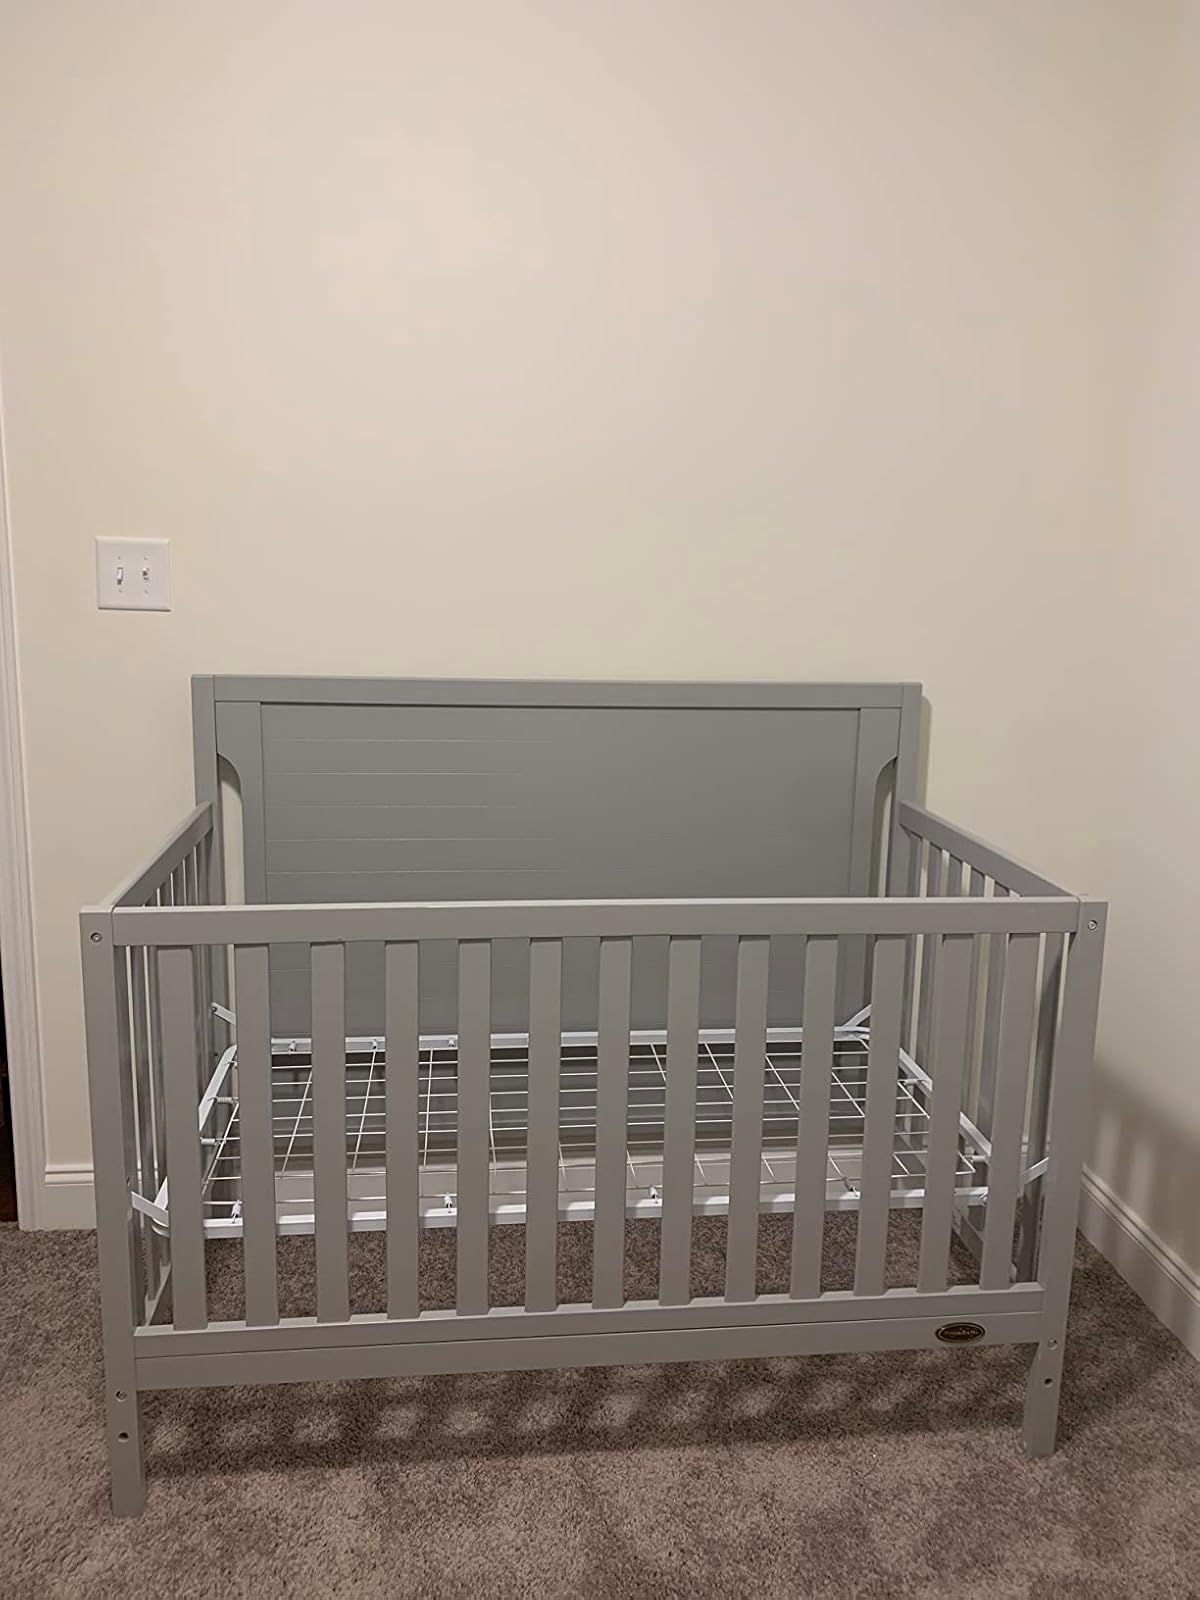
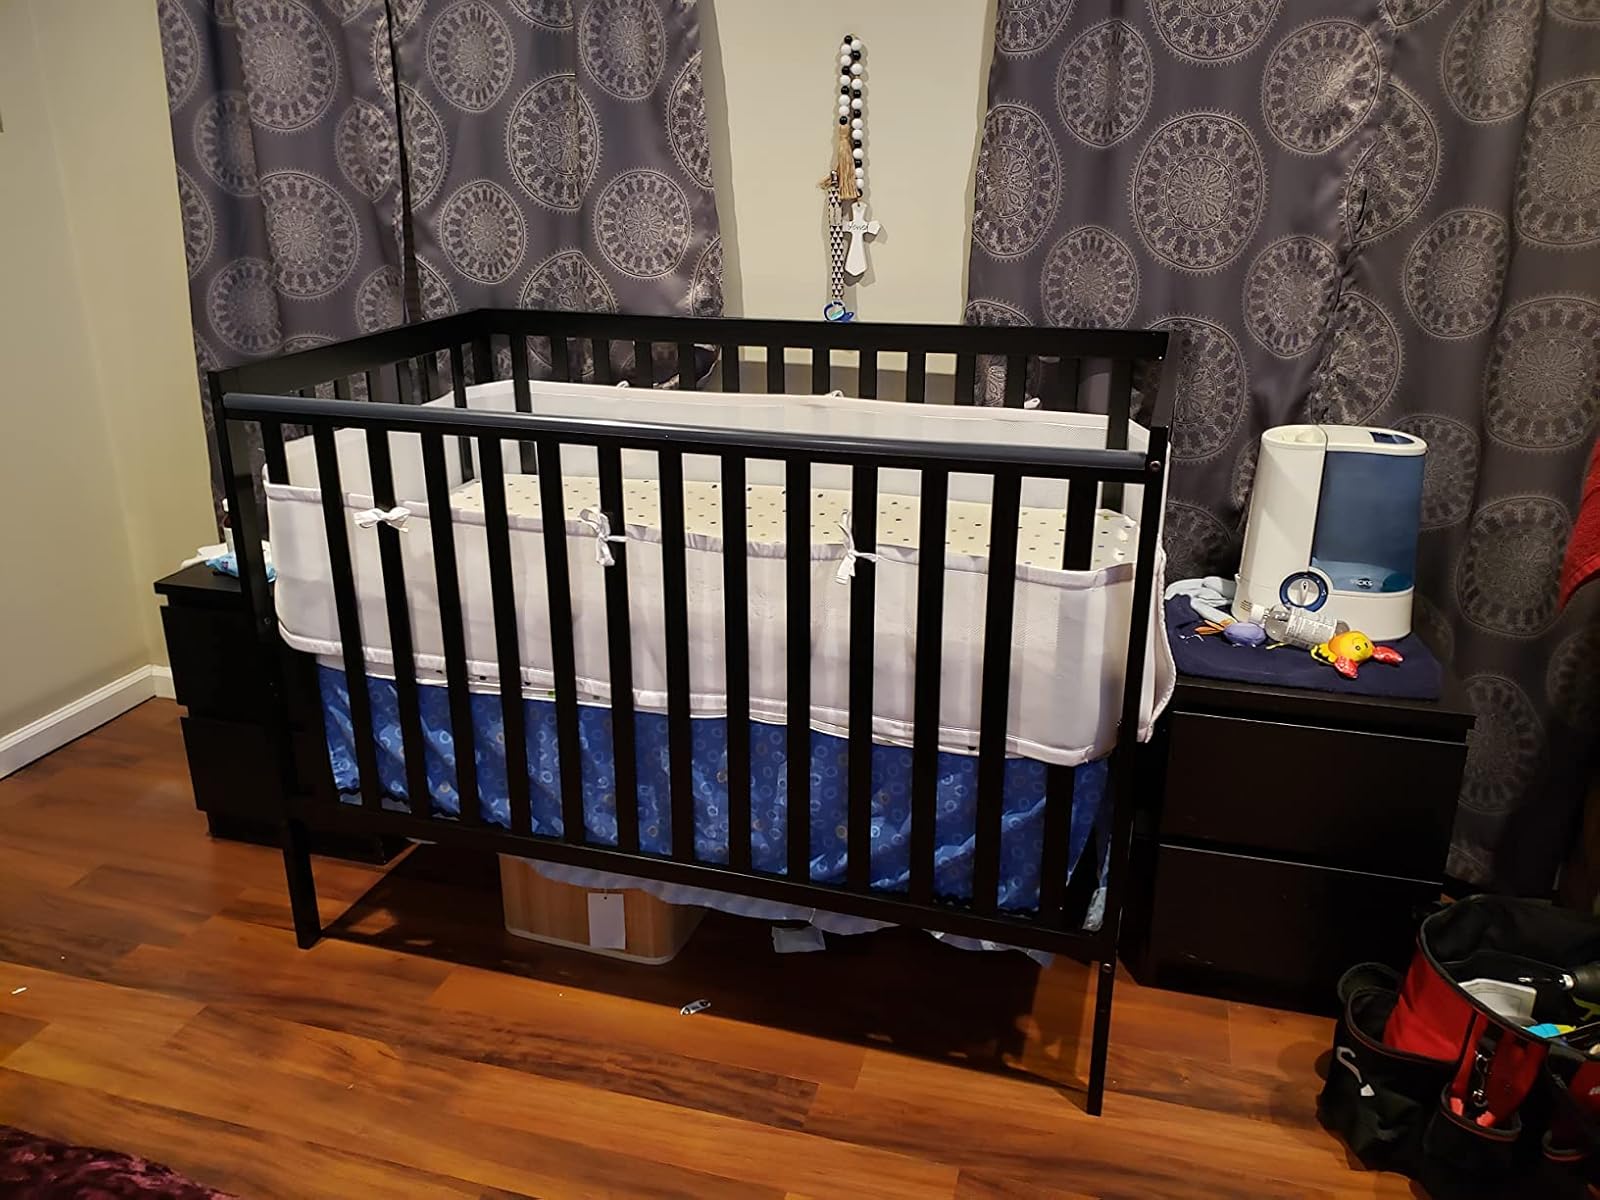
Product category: products_crib
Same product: no